Battlefield 1

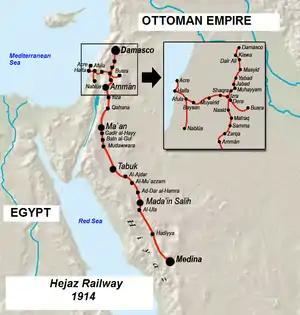
Al-Ajdar as shown on the Hejaz railway

Taking place in the spring of 1918, players assume control of Zara Ghufran, a Bedouin rebel working directly alongside British intelligence officer T. E. Lawrence (better known as Lawrence of Arabia) as they fight to undermine the Ottoman occupation of the Arabian Peninsula. Zara infiltrates a derailed Ottoman train in Al-Ajdar and retrieves a manual with Ottoman communication codes. Although caught in a trap by Tilkici, an Ottoman officer, Zara is rescued by Lawrence and several Bedouin insurgents. Zara and Lawrence decide to interrogate Tilkici on how to use the code manually to lure the Canavar, an Ottoman armored train, into a trap, but Tilkici scoffs that the rebels will not triumph.